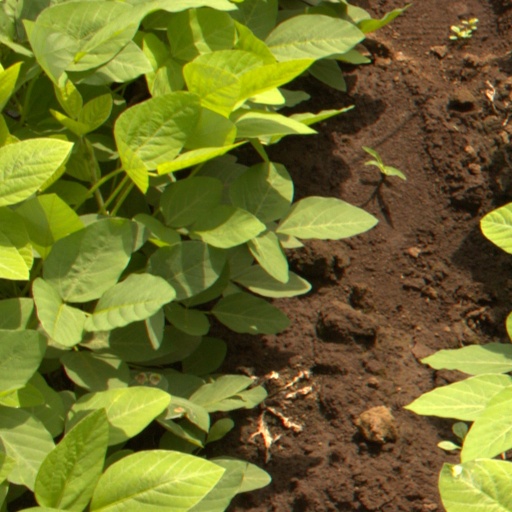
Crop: soybean